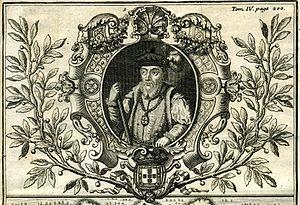
Constantino_de_Bragança. In Lafiteau